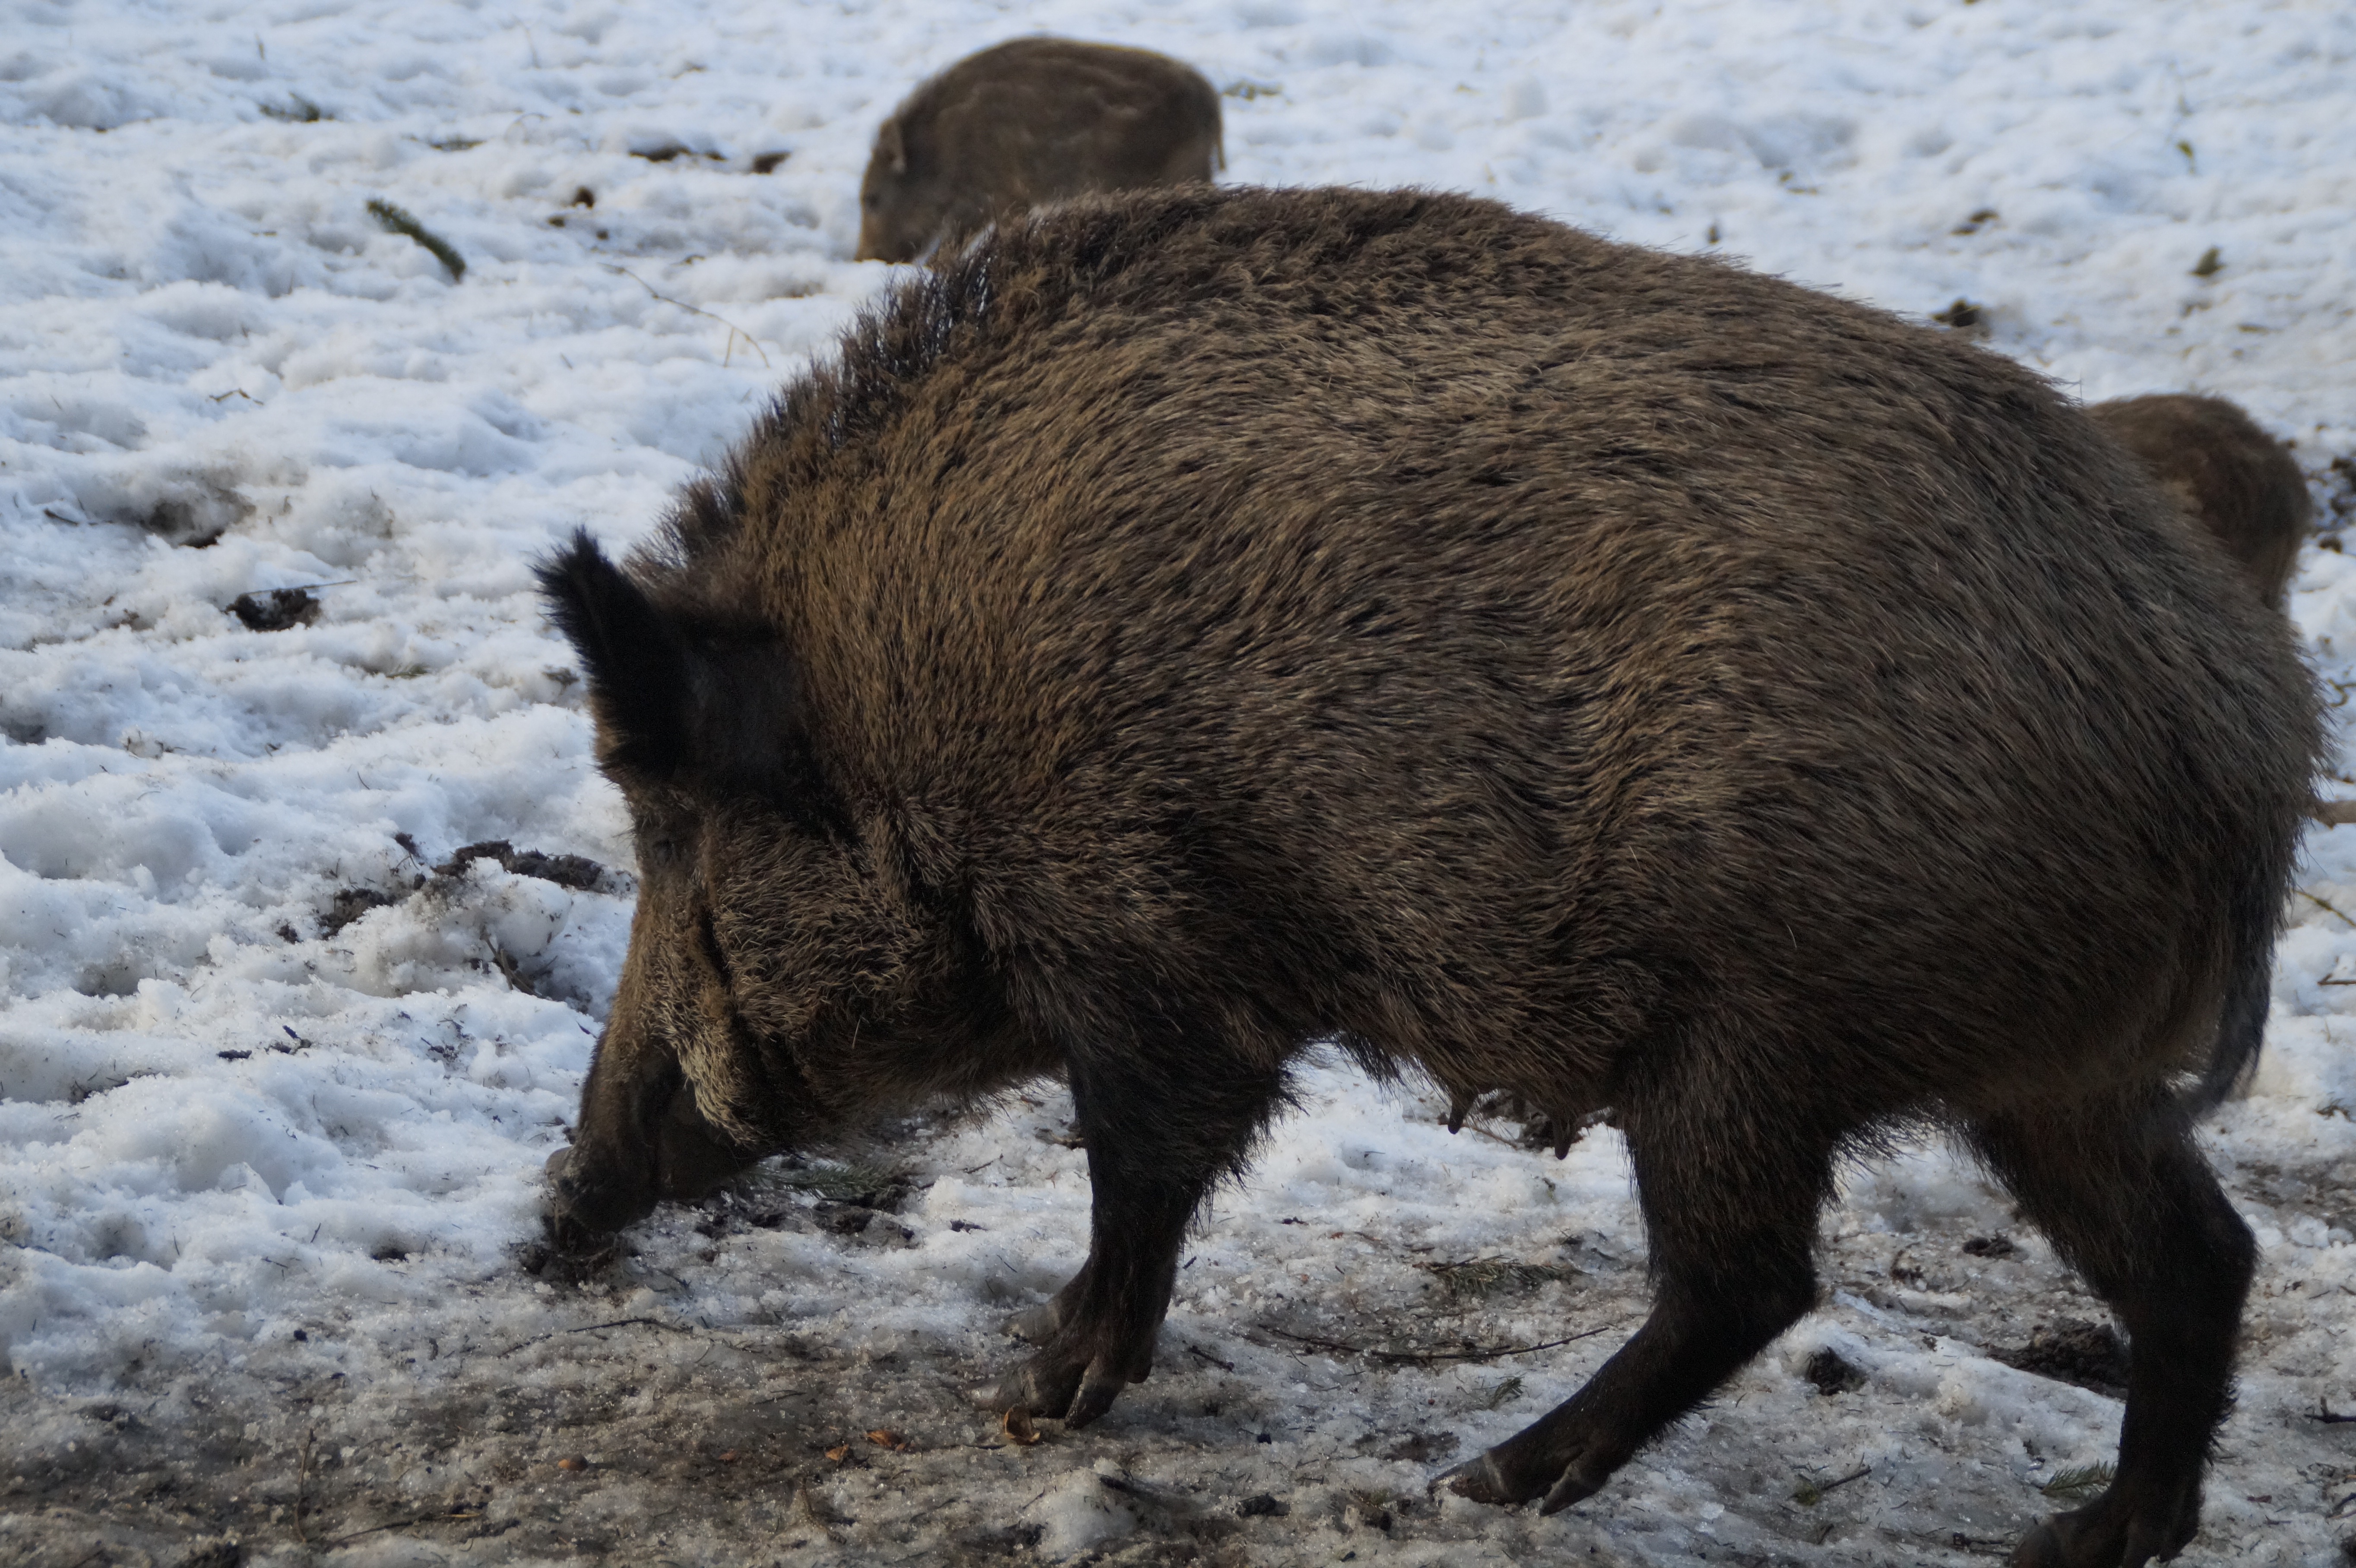
forest, animal, wildlife, mammal, fauna, boar, mother, vertebrate, pig, habitat, foraging, bristles, wild boar, wildlife park, deer park, domestic pig, bache, pig like mammal, peccary